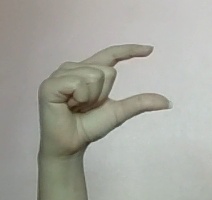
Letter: dal